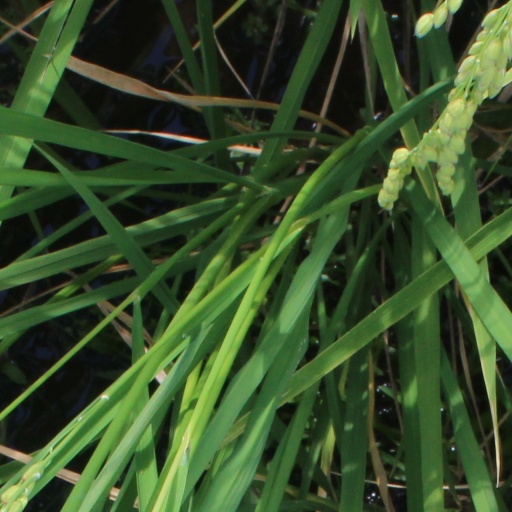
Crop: rice